Chronicle of My Mother

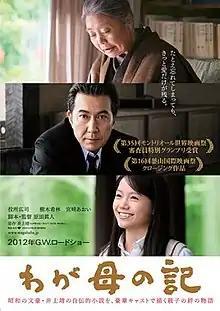
Poster

is a 2011 Japanese drama film directed by Masato Harada based on a novel by Yasushi Inoue.